Nižepole

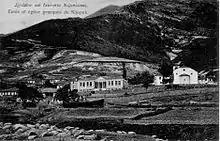
Nižepole, Greek language primary school and Orthodox church, early 20th century

Nižepole is attested in the Ottoman defter of 1467/68 as a village in the vilayet of Manastir. The inhabitants attested largely bore mixed Slavic-Albanian anthroponyms, such as "Gerg" son of "Boris", "Leko", or "Gin" son of "Lavre".